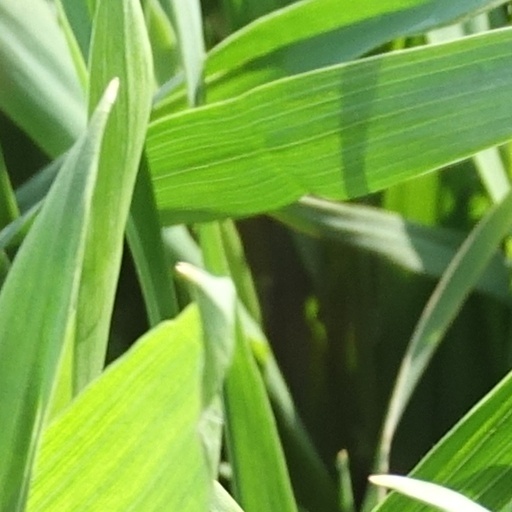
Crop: wheat